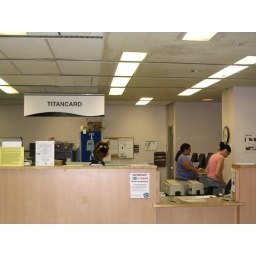
The busiest desk in the library this summer.